Grimus (band)

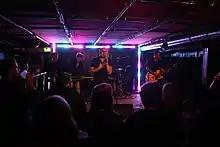
Grimus performing at Waves Vienna 2013

While studying in Cluj-Napoca, the members started out as the 5-piece rock band "Revers". In 2006, after having suffered multiple changes in the lineup, Grimus released a demo album. Their song "Solitude" is declared "Song of the Year 2006" by "City FM Radio". By 2007 the band received invitations to play at most music festivals in Romania. They take their name from Salman Rushdie's 1975 novel Grimus.